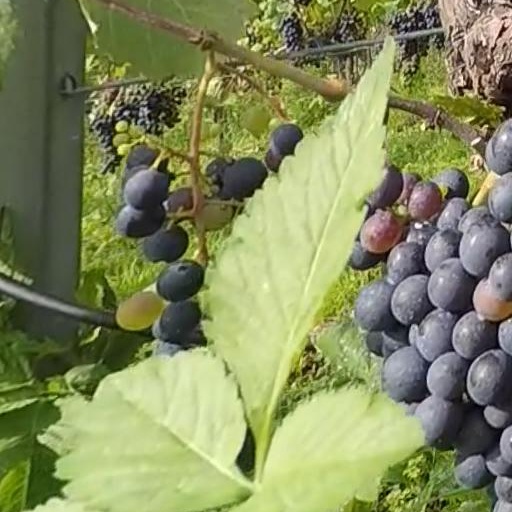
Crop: grape